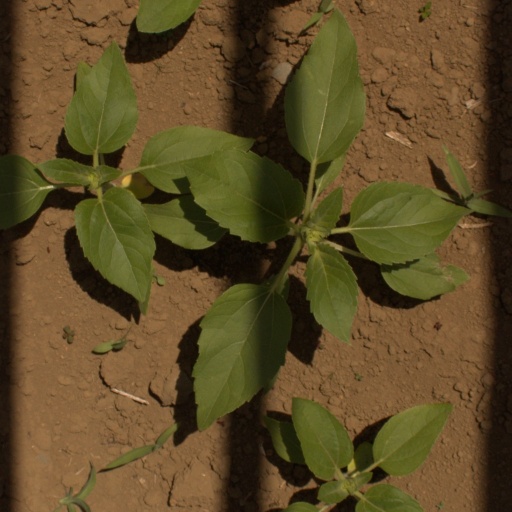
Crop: Jerusalem artichoke